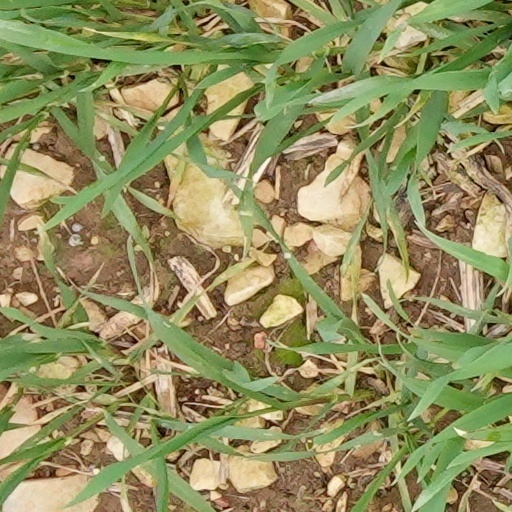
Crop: wheat